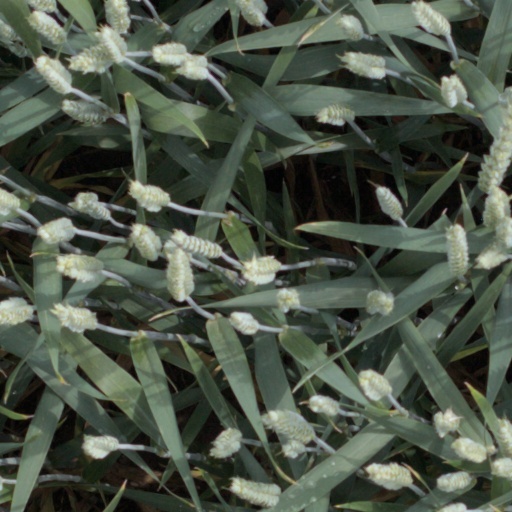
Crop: wheat